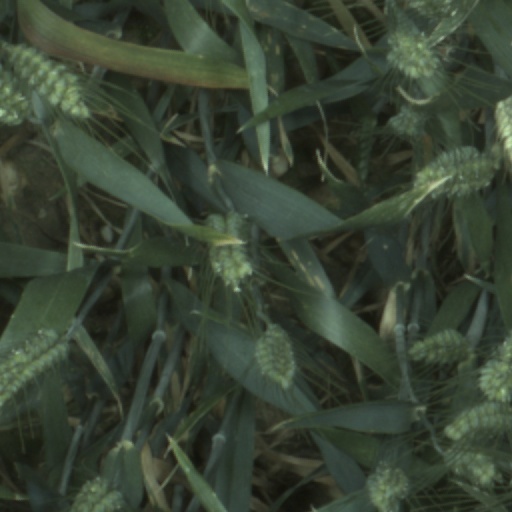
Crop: wheat